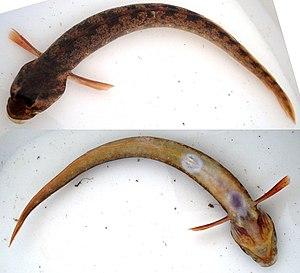
La loquette d'Europe, également connue sous le nom de blennie vivipare et de loquette européenne est une espèce de poissons marins de la famille des zoarcidés. Cette espèce est particulièrement connue pour sa capacité à « allaiter » ses embryons et à donner naissance à des alevins déjà formés.